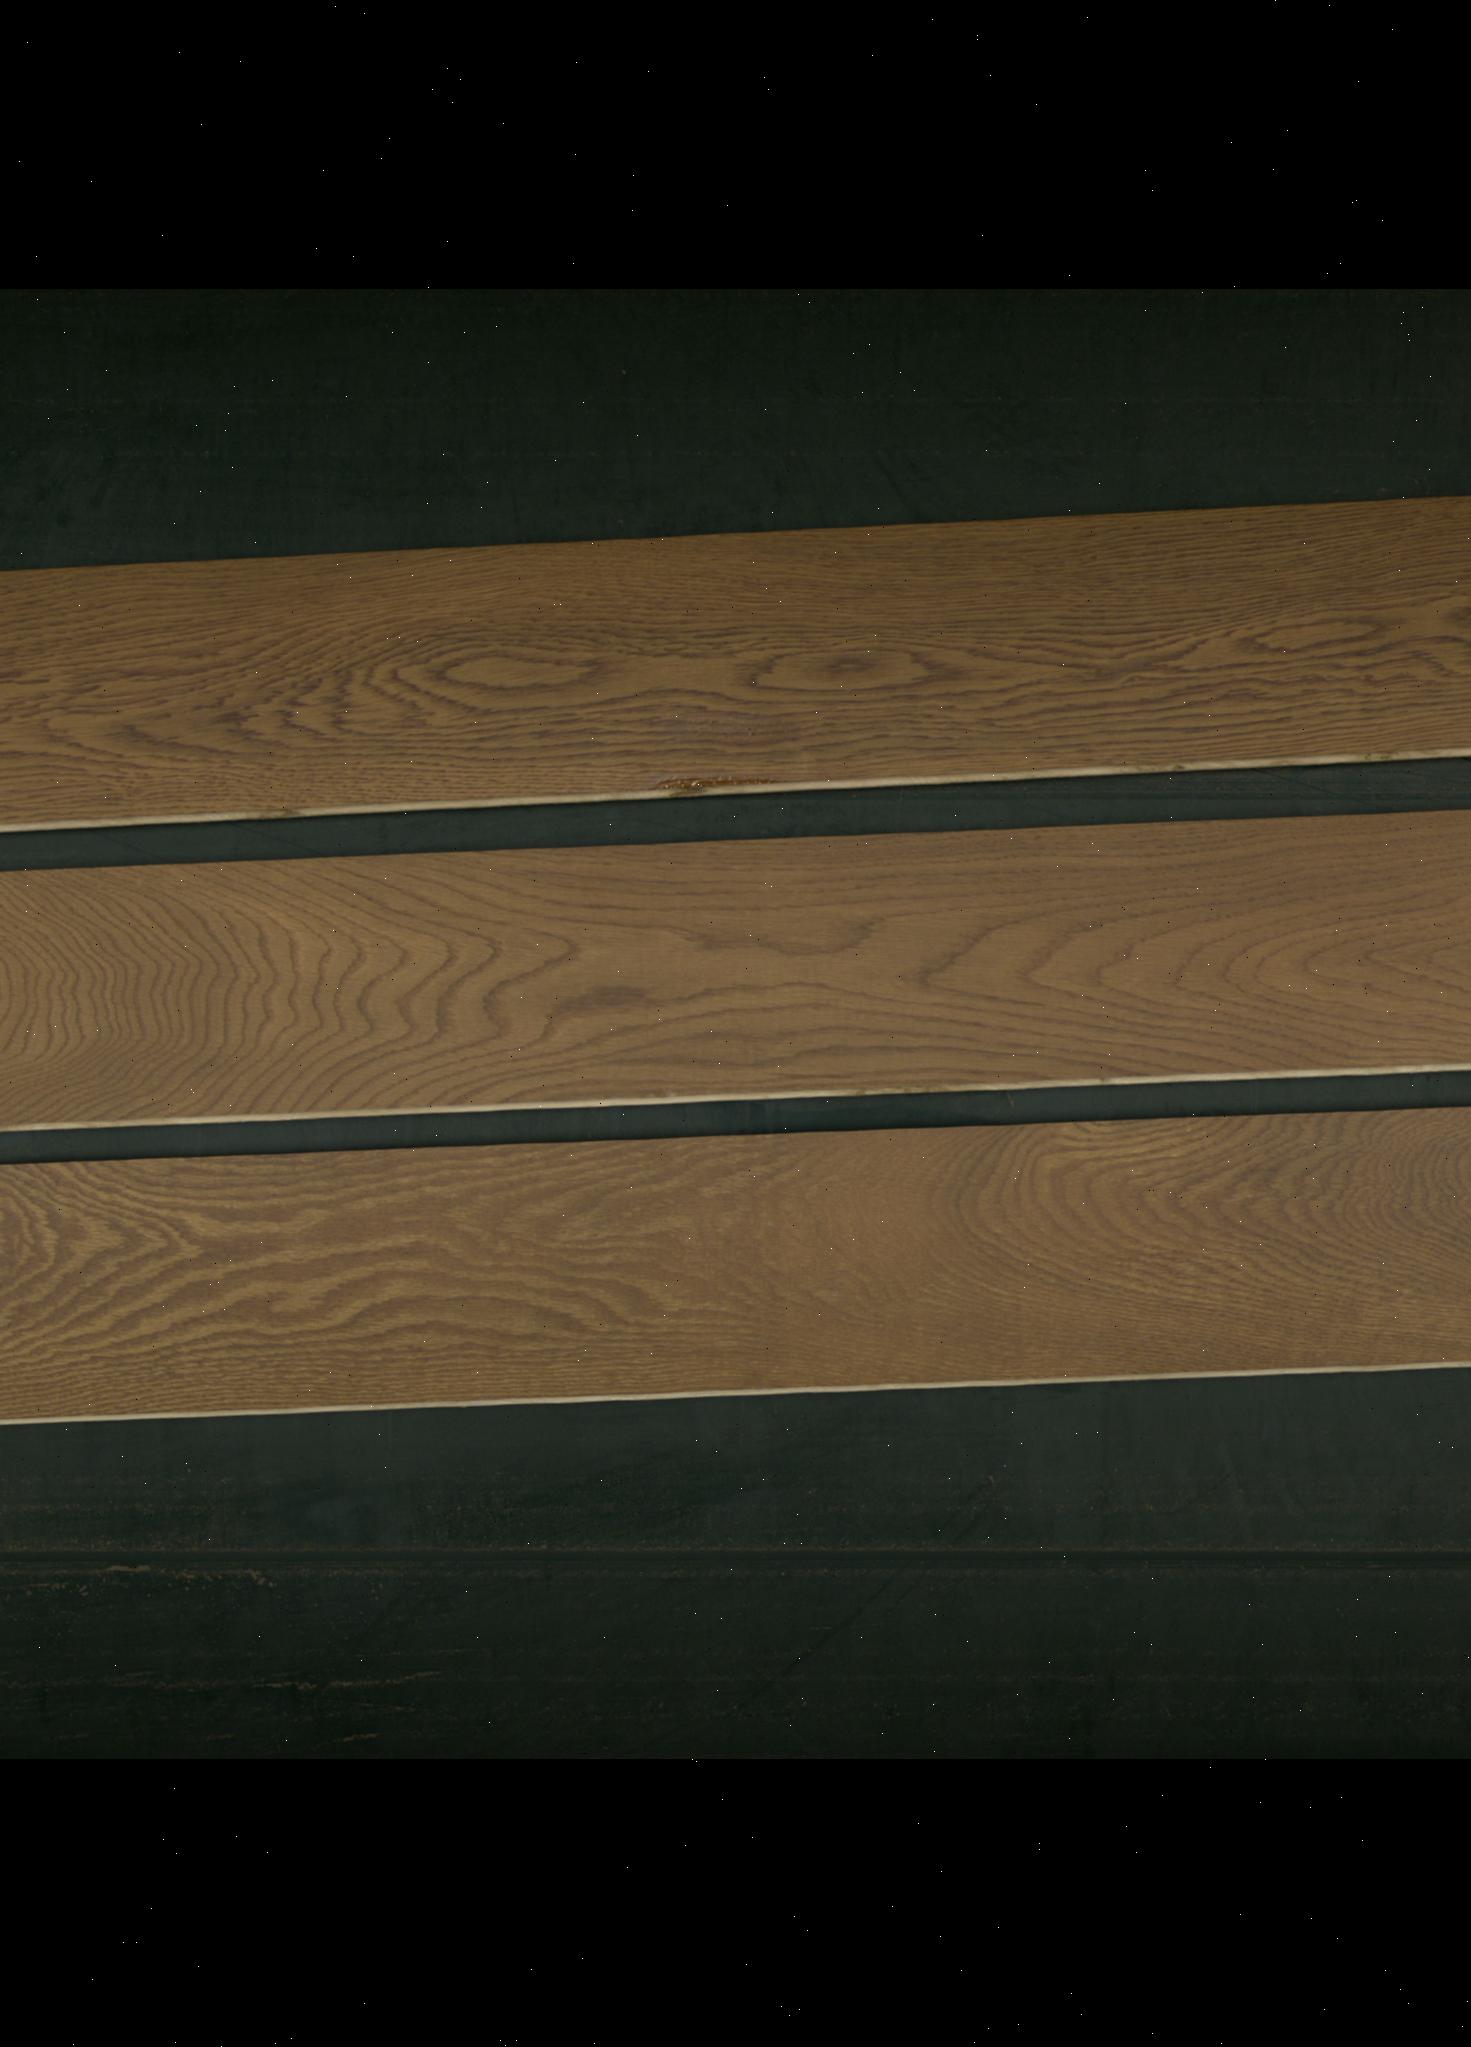
Label: mixers